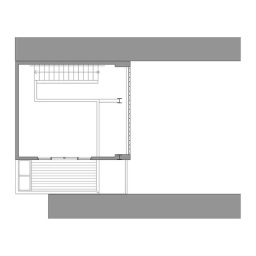
Newly completed IwamotoScott-designed house and courtyard behind Edwardian street-frontage building in North Beach neighborhood, San Francisco.